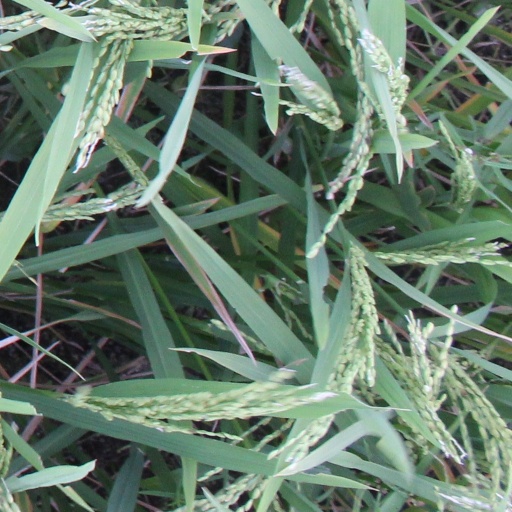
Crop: rice